Kallianpur

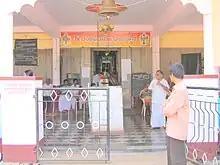
Kallianpur Temple

Kallianpur has a famous Sri Venkatramana temple, which is considered to be about 350 years old. The idol of the presiding deity, Lord Krishna, was recovered from the river Swarna which flows near the temple. This temple was renovated twice and recently in 1990. "Karthika masa depostsava" in the month of November, "Kanakabhisheka" in the month of January, "Varamahalaxmi Vrita" in the month of August, "Chandika Homa" in the month of September are the main religious functions being held here. Gowda Saraswat Brahmins (GSB) form the main community here with Konkani as their mother tongue. Dr. T.M.A Pai, an eminent educationalist, philanthropist and the founder of Manipal hailed from this village.-people still with surname "Kallianpur" in front of their first name are the remnants of a great generation of forefathers.